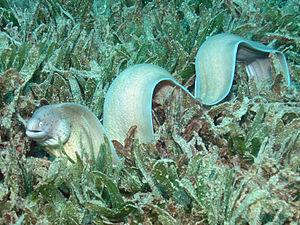
Gymnothorax griseus est une espèce de poissons de la famille des murènes.
Les Gymnothorax sont un genre de murènes de la famille des Muraenidae.